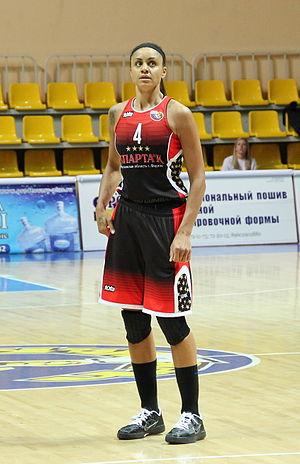
Candice Dupree est une joueuse américaine de basket-ball des Mercury de Phoenix en WNBA. Elle joue aux postes d'ailier et pivot. Elle mesure 1,88 m.